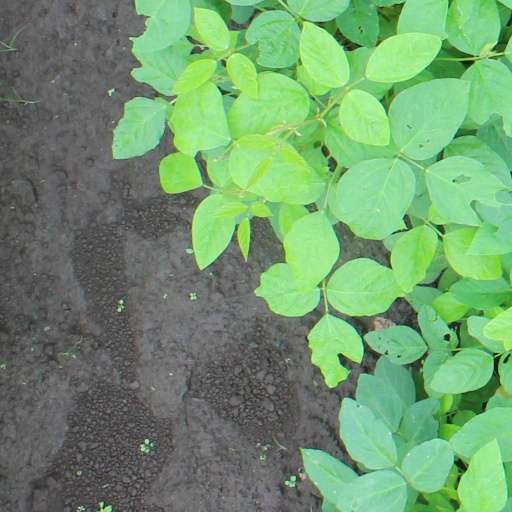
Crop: soybean